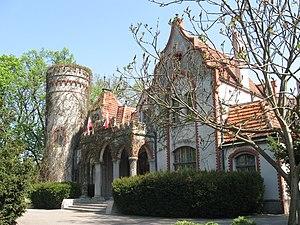
Kołaczkowo est un village polonais de la gmina de Witkowo dans le powiat de Gniezno de la voïvodie de Grande-Pologne dans le centre-ouest de la Pologne.